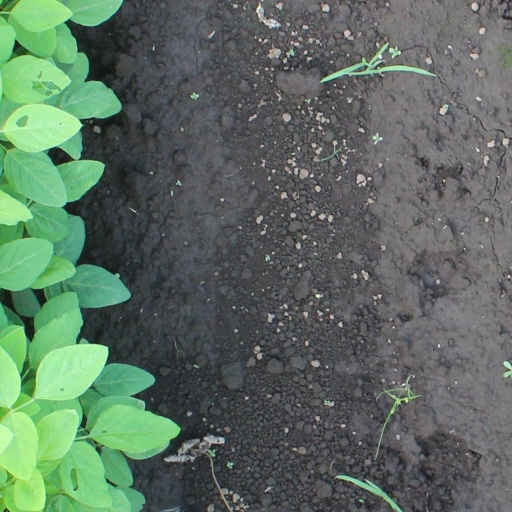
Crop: soybean